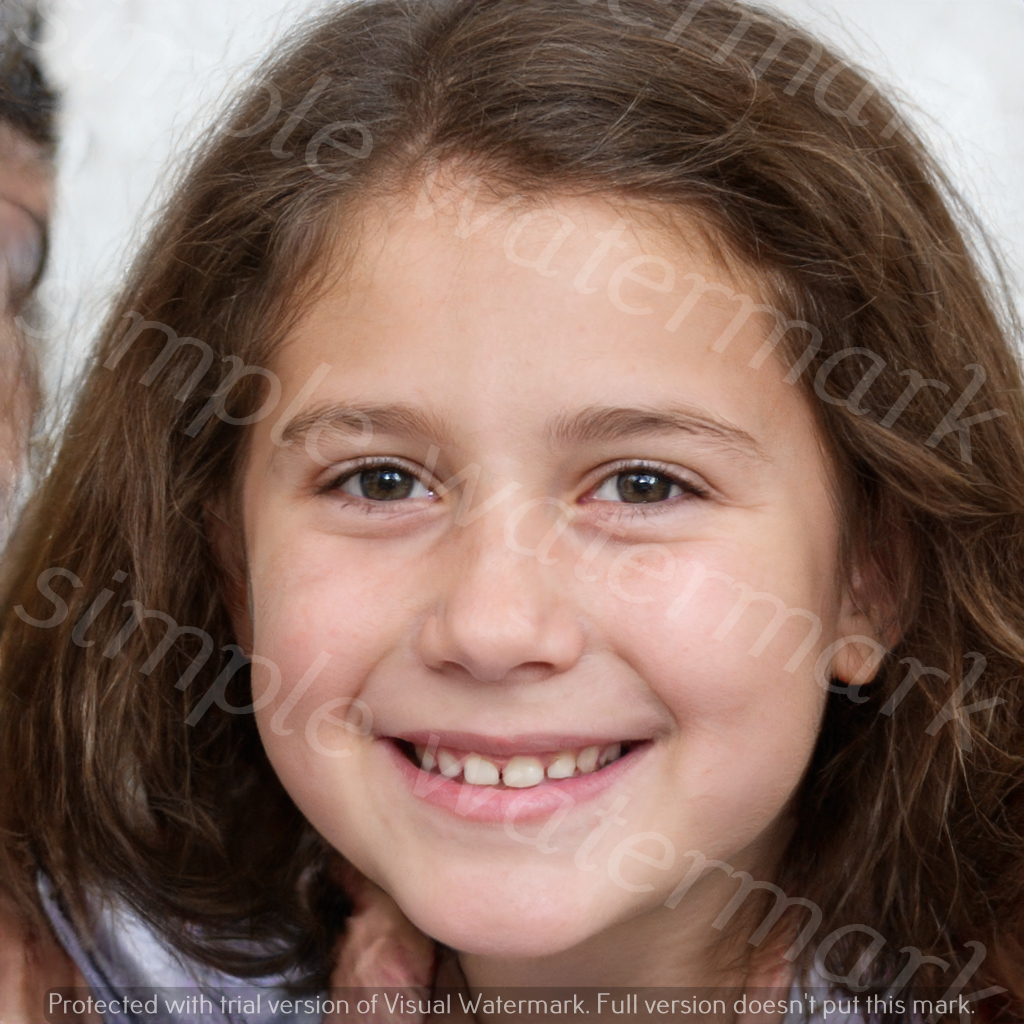
Label: Watermark